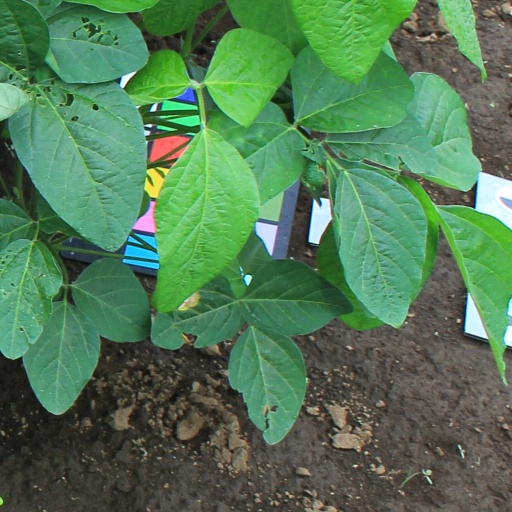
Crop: soybean